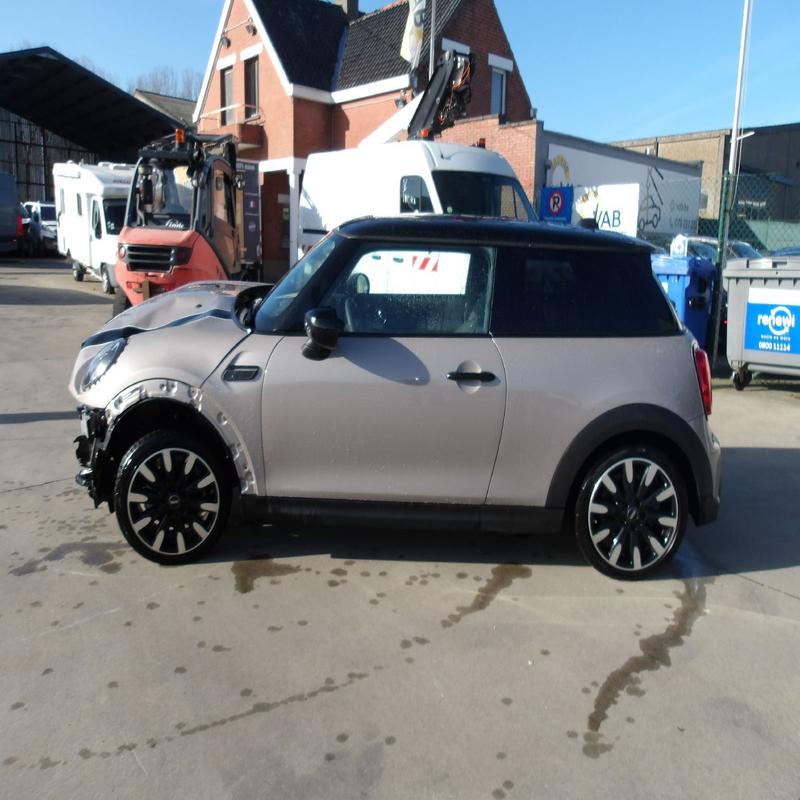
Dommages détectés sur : pare-choc avant, capot, aile avant gauche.
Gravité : majeur